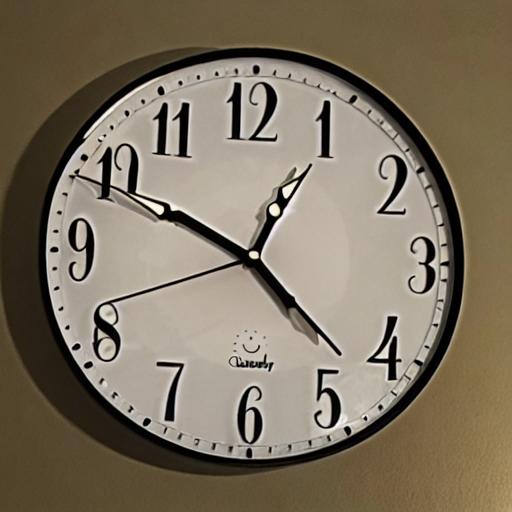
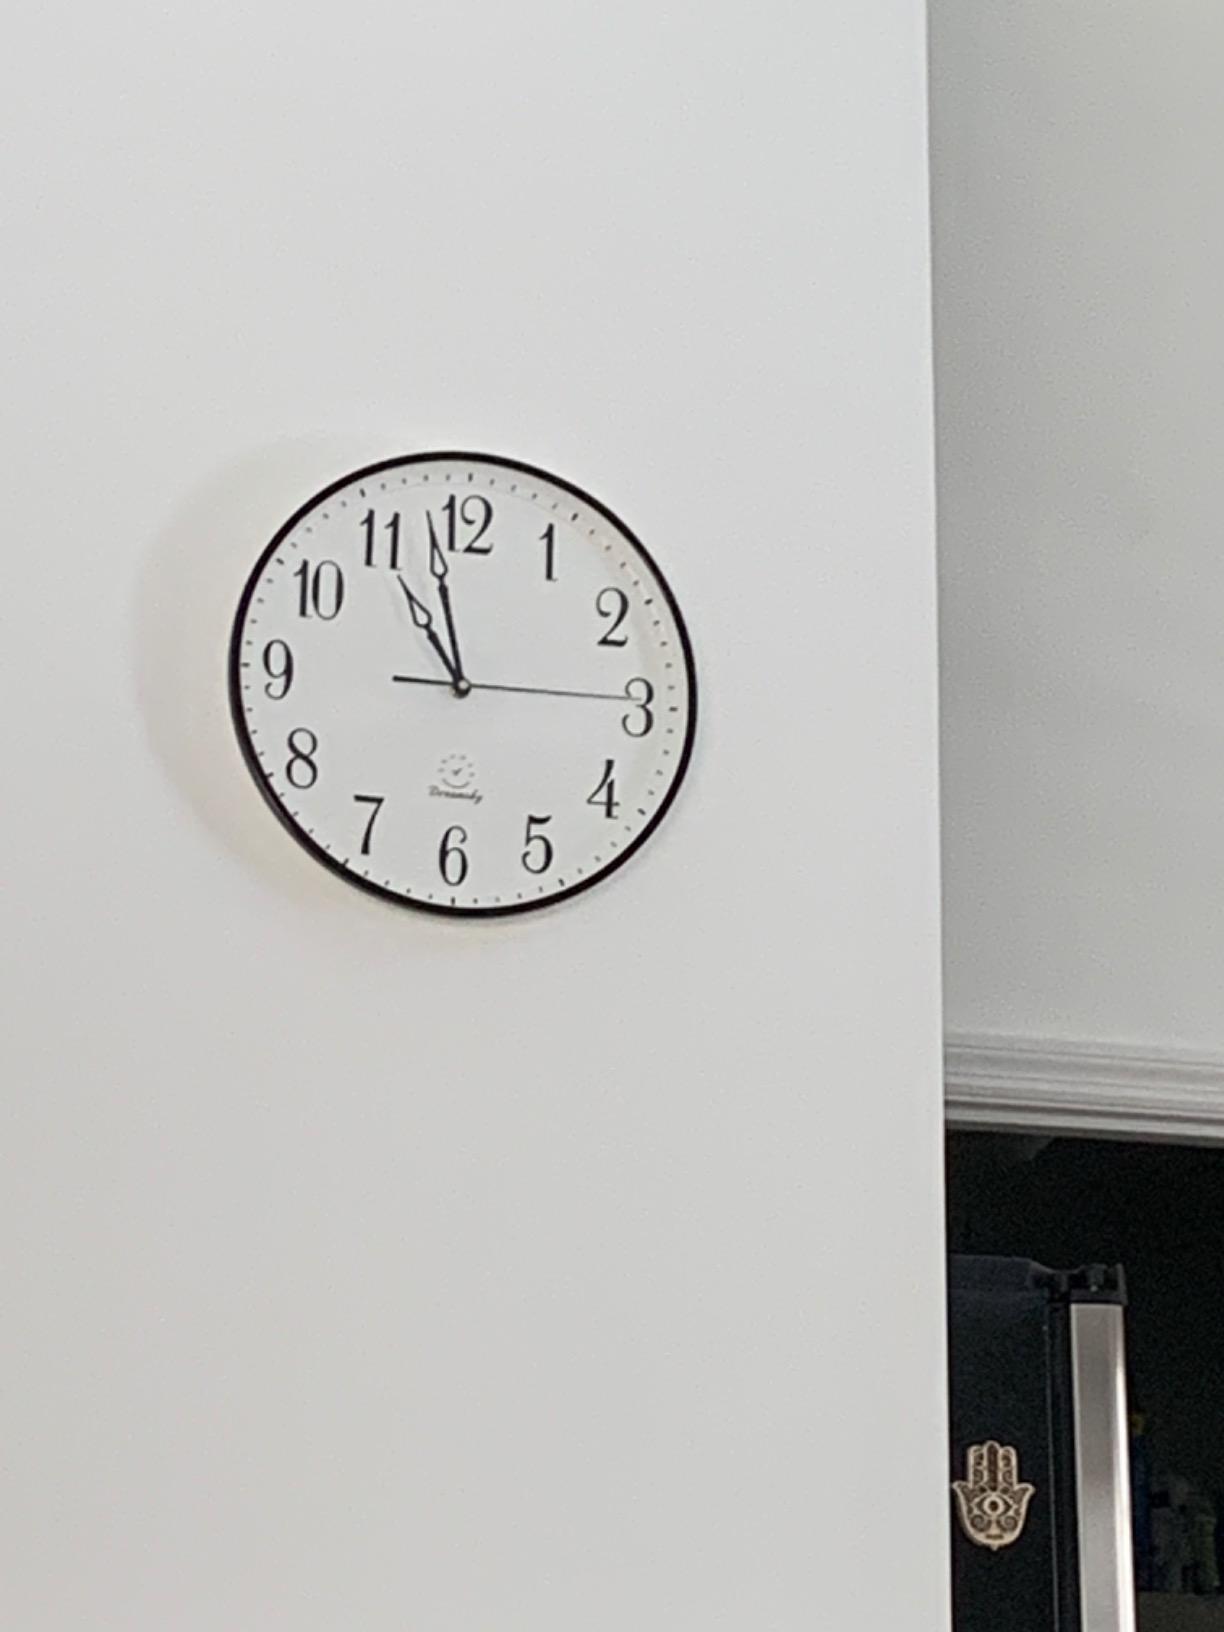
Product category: clock
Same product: no